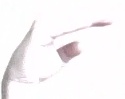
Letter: jeem